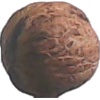
Label: Walnut 1